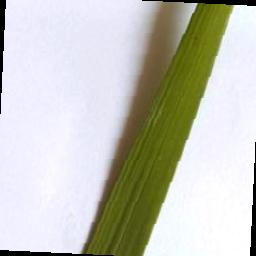
Label: Rice___Brown_Spot